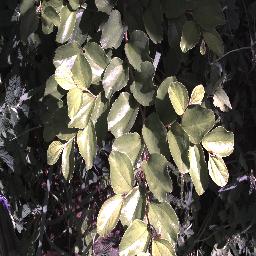
Label: chinee_apple